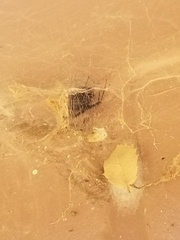
Species: Lactrodectus_hesperus